Michael Huber (writer)

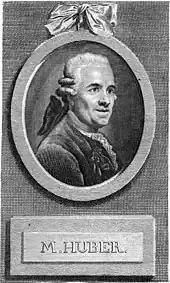
Engraving showing an oval image of Michael Huber wearing a bag wig above the text "M. HUBER"

Huber was acquainted with several of the , the contributors to the , a large encyclopaedia known as a major work of Enlightenment thought. Besides the editor Denis Diderot, Huber knew the philosophers Jean-Jacques Rousseau and Baron d'Holbach. His contacts also included others who worked for the such as Friedrich Melchior, Baron von Grimm, who edited the journal in 1754. The German-born engraver Johann Georg Wille was his closest friend, and much of what is known about Huber's time in Paris comes from Wille's diaries.